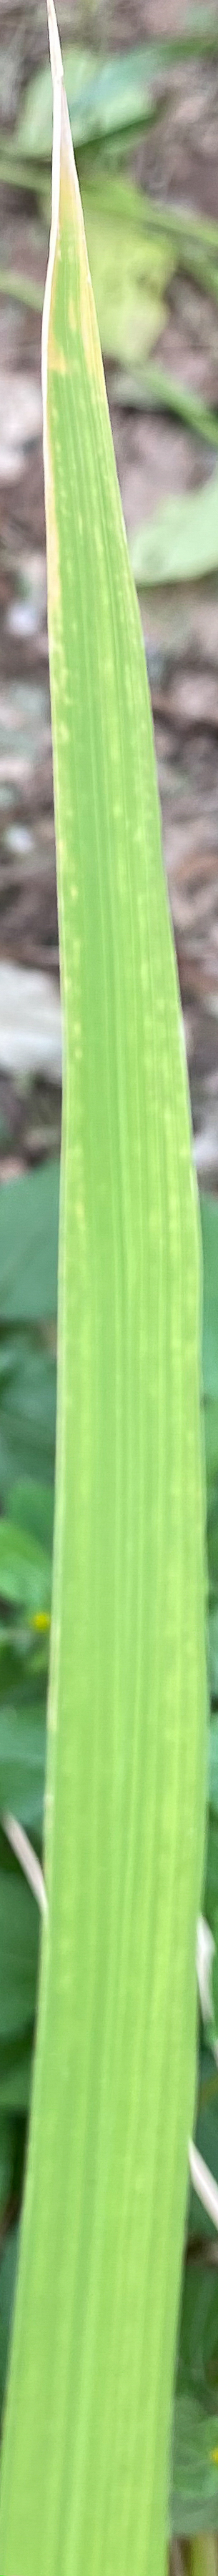
Nhãn: N